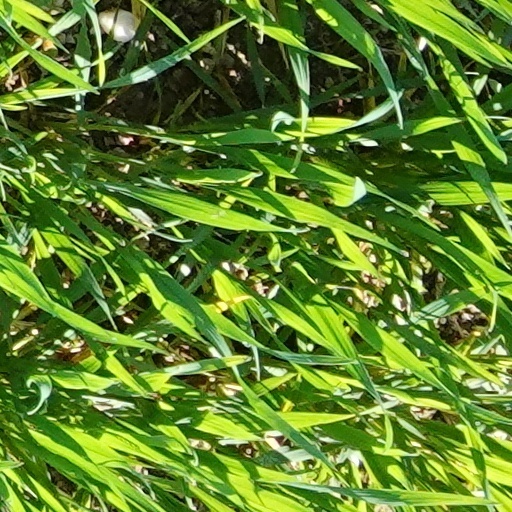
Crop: wheat